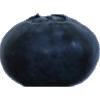
Label: blueberry